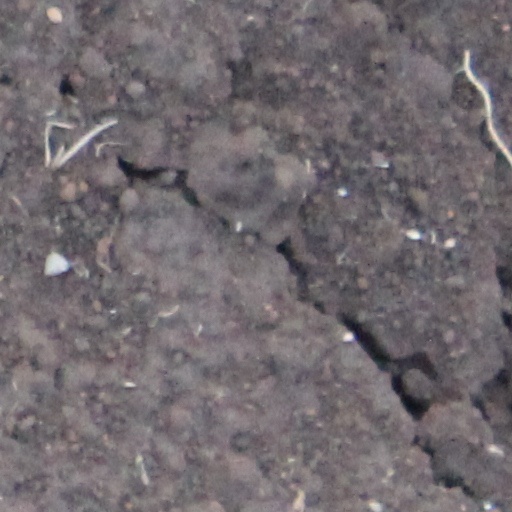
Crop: wheat